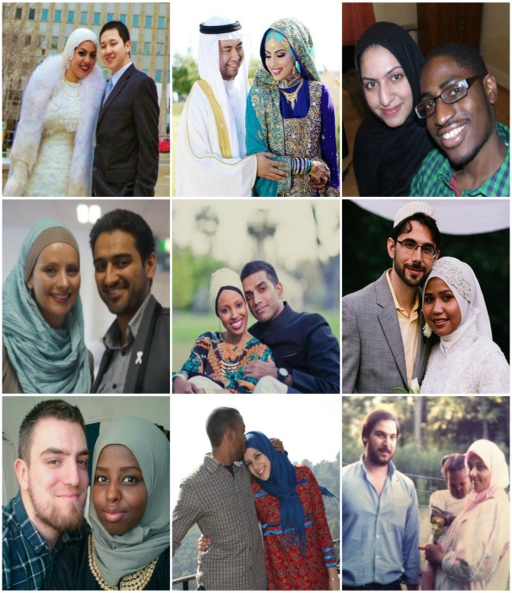
all of the persons in this photo are adherents